San Petronio, Castelbolognese

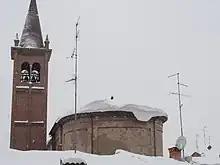
View of apse and bell-tower

San Petronio is a Roman Catholic church located on Via Garavini #19 in the town of Castelbolognese, in the region of Emilia Romagna, Italy.